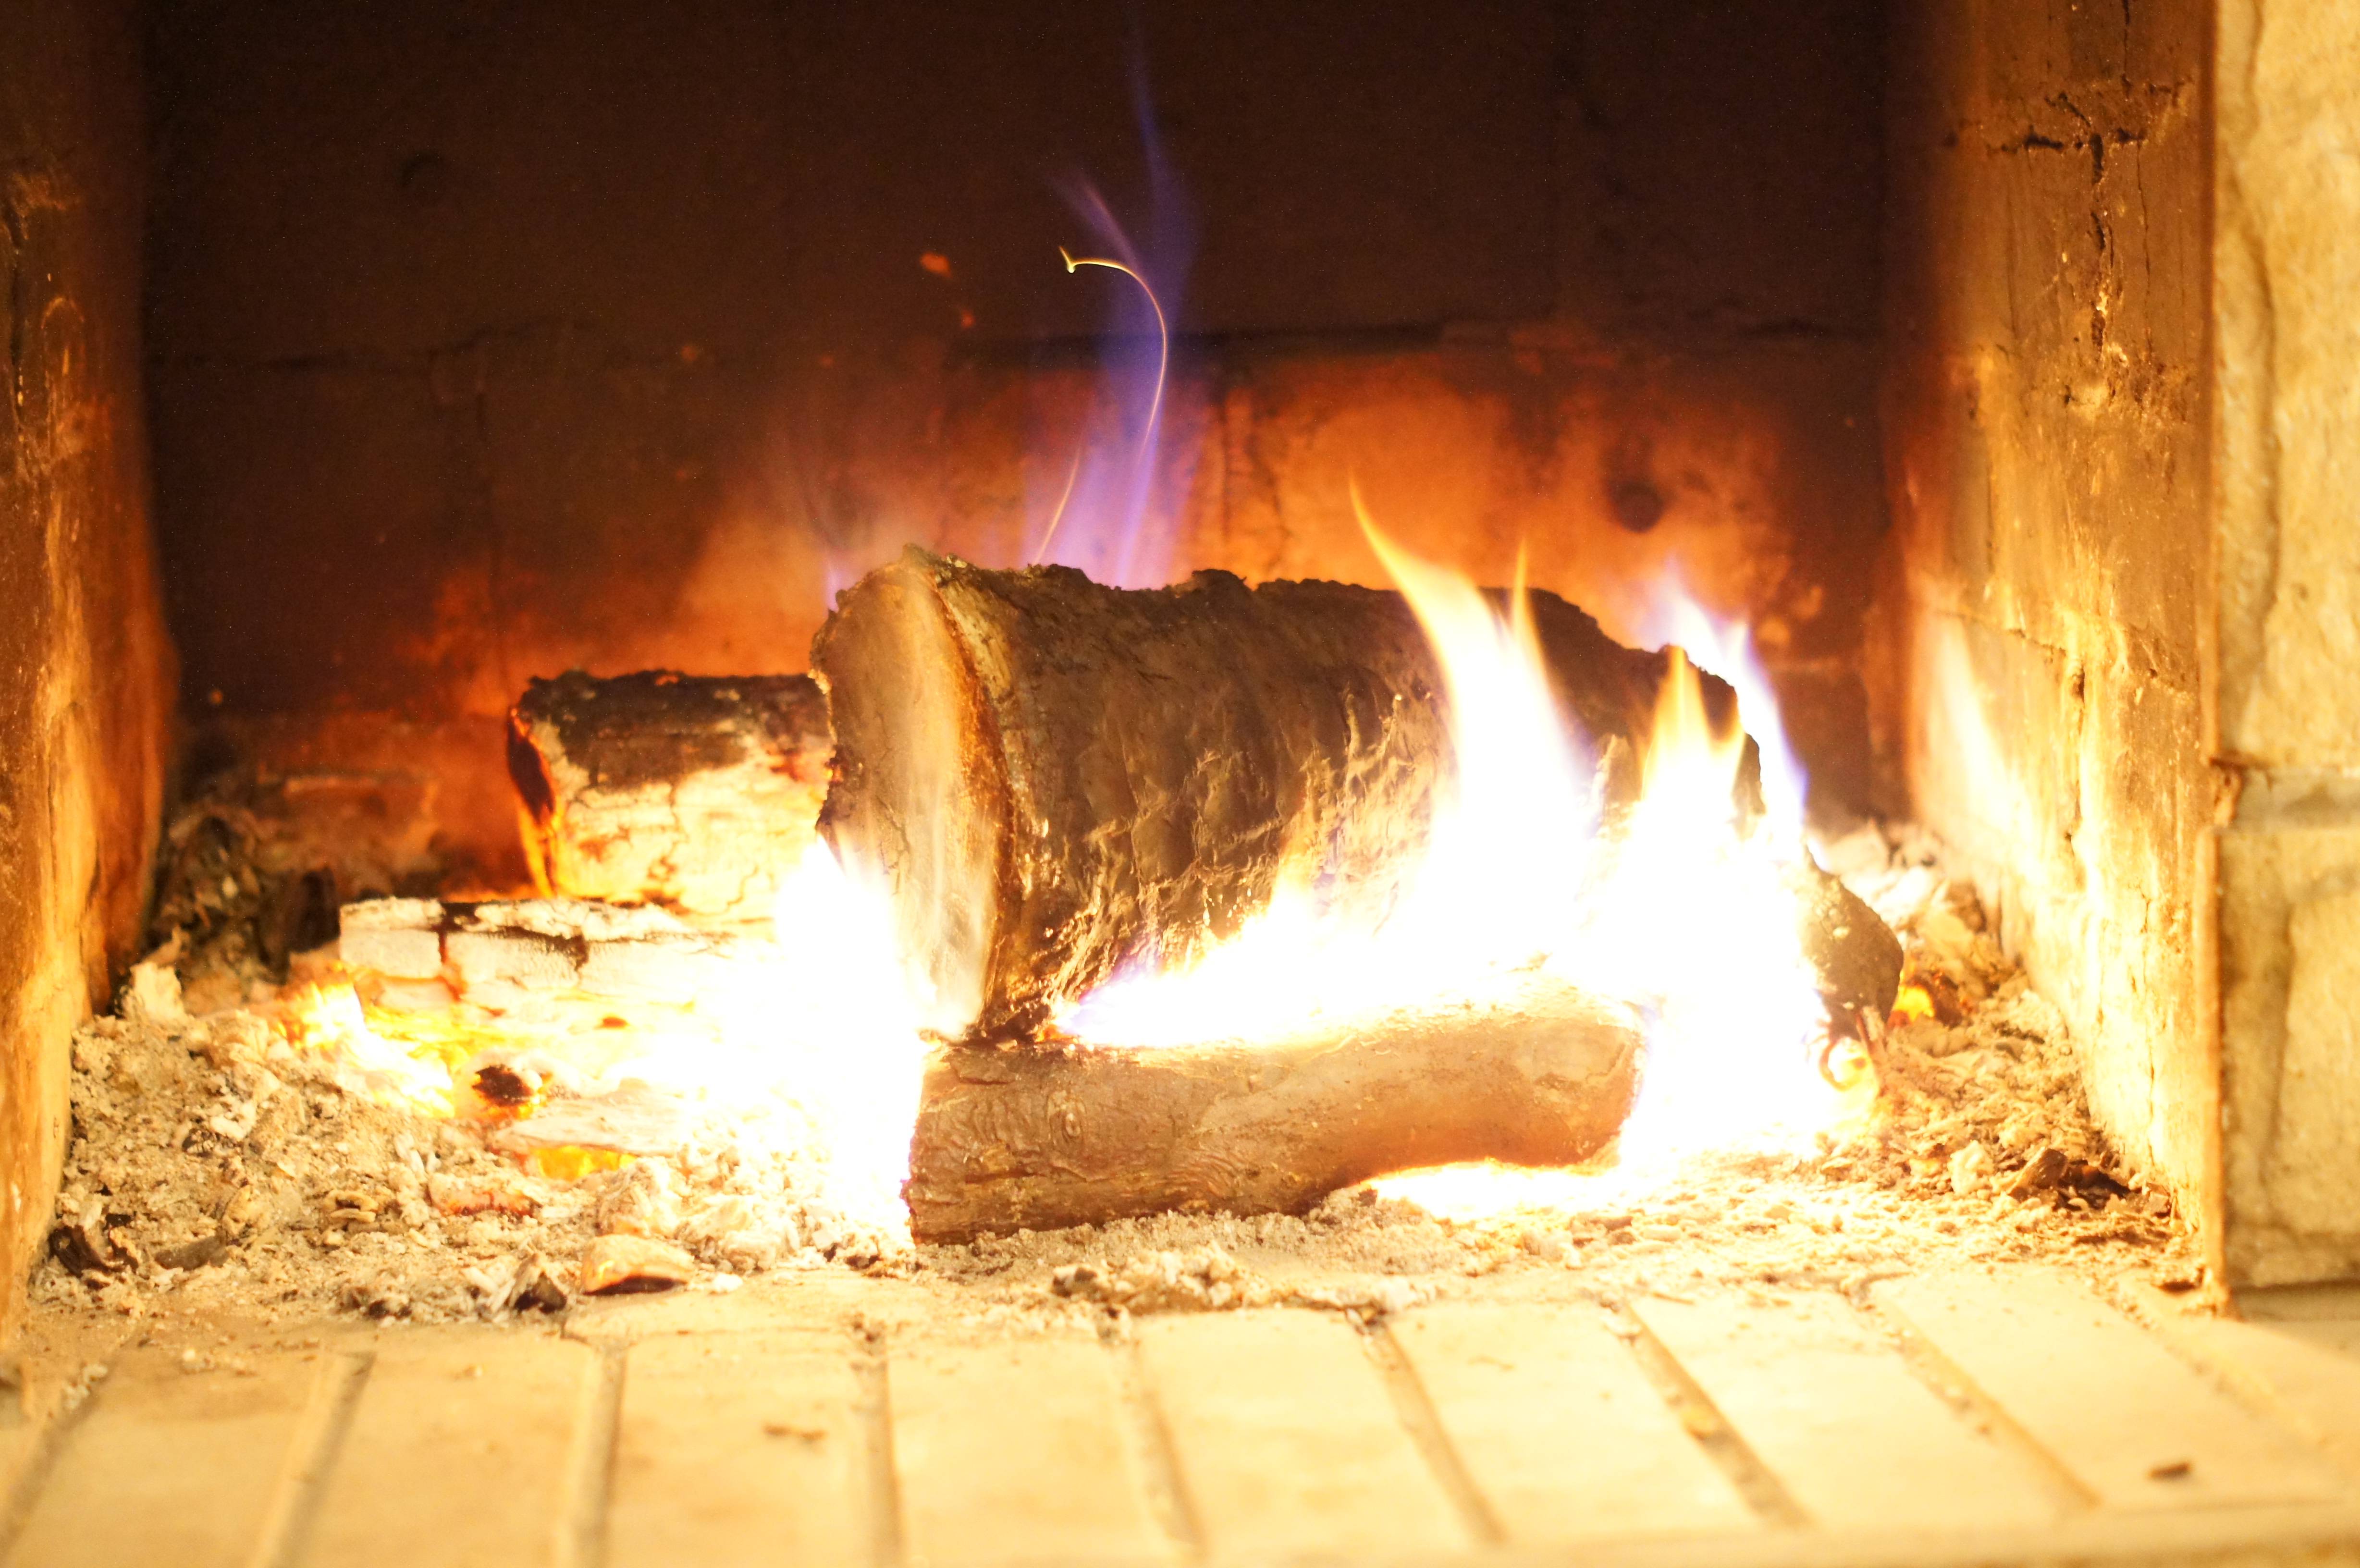
fire, heat, flame, hearth, fireplace, forge